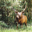
Label: deer